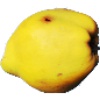
Label: Quince 1